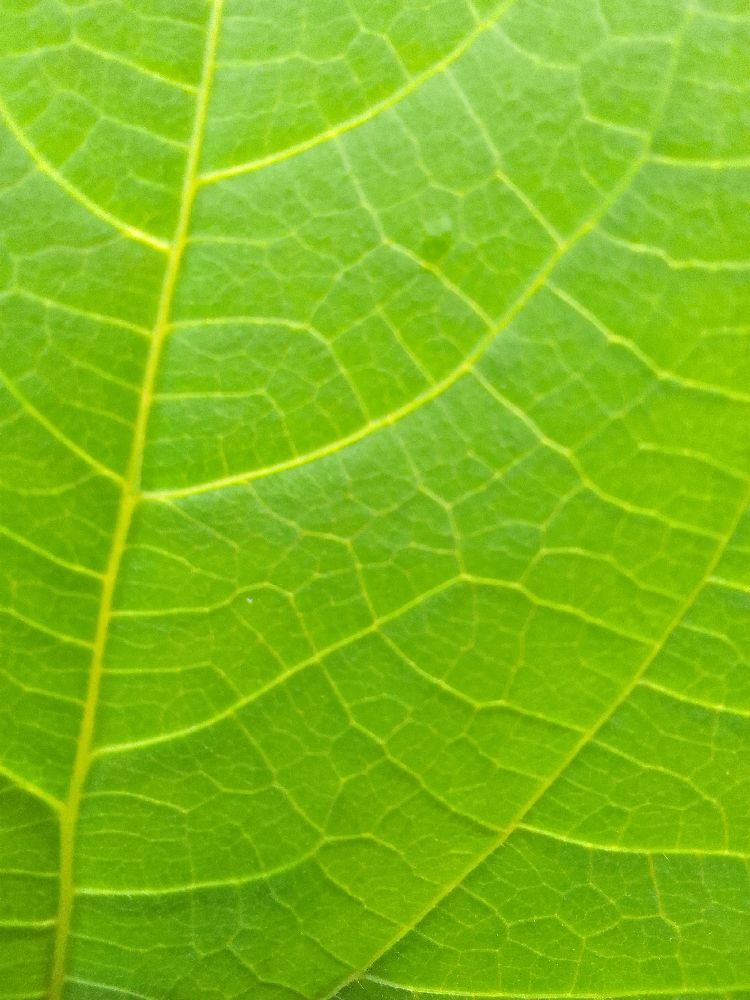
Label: healthy